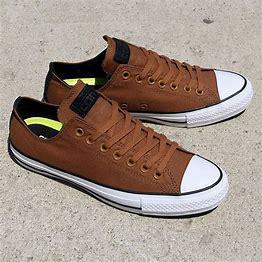
Brand: Converse
Model: Ctas